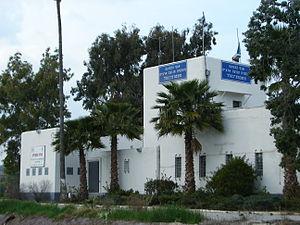
Un fort Tegart est une fortification de police militaire, construite à travers la Palestine, sous mandat britannique, mis en œuvre lors de la révolte arabe de Palestine de 1936 à 1939. En Israël, ces prisons sont appelées Taggart. Ces forts sont baptisés en référence à l'officier de police britannique Charles Augustus Tegart, qui en est le concepteur.